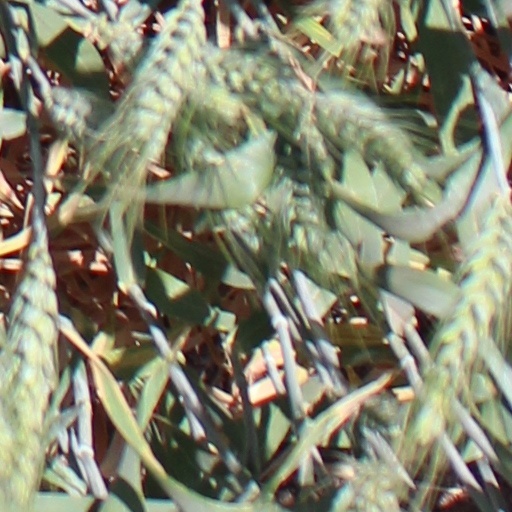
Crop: wheat